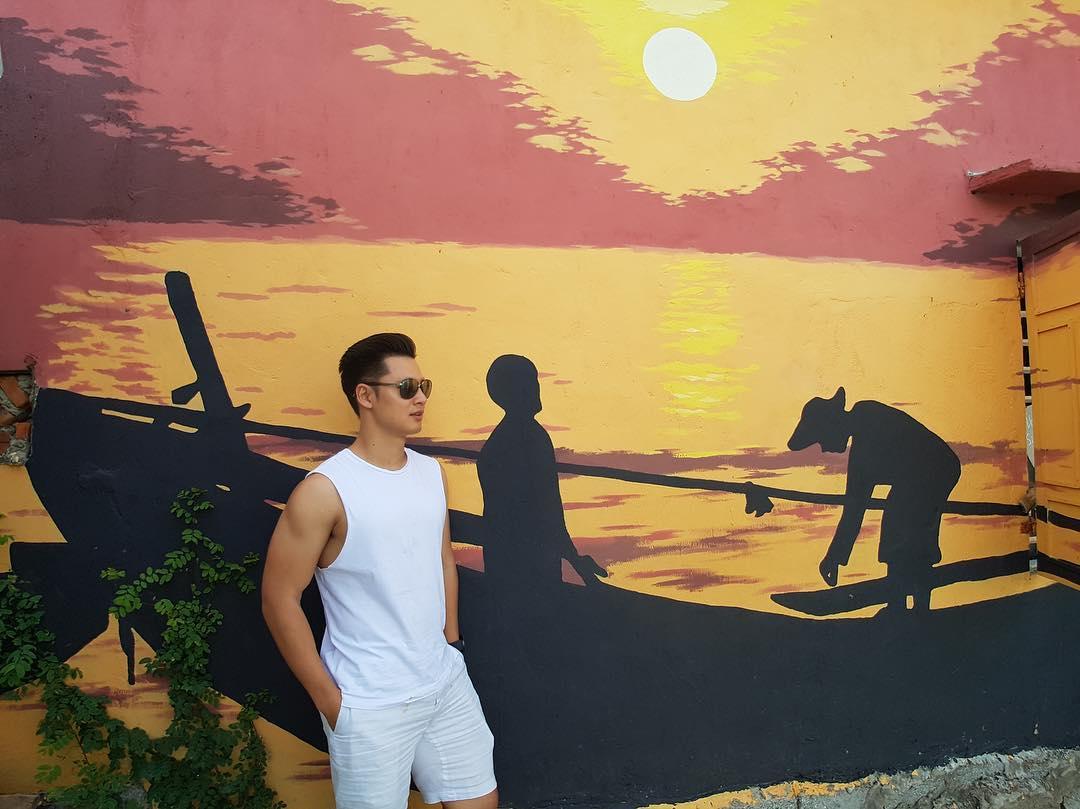
ở phía sau lưng của người đàn ông là một bức tường tranh